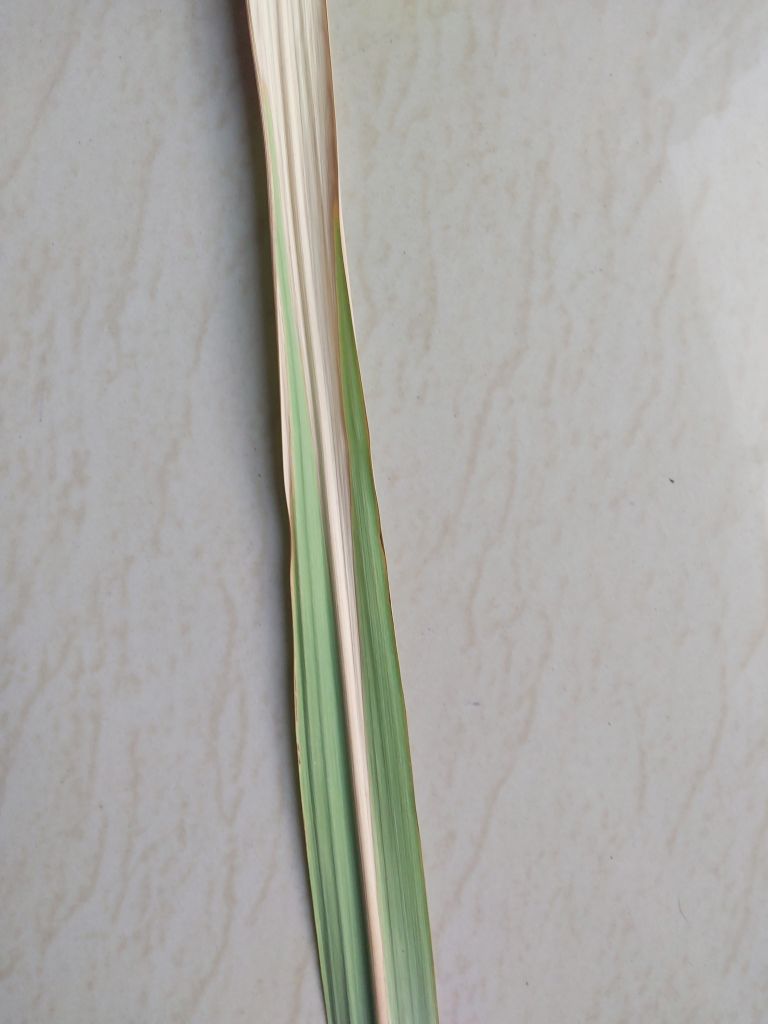
Label: Banded Chlorosis